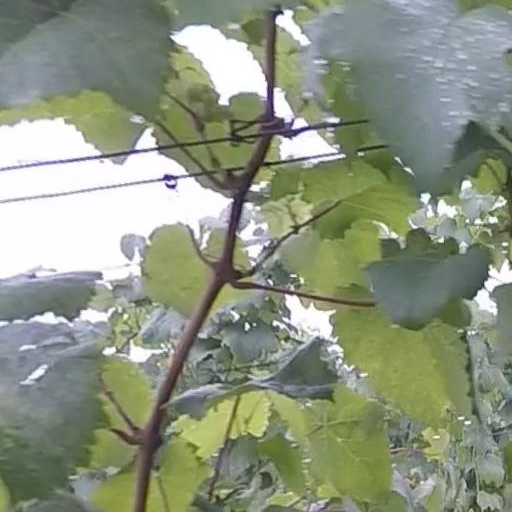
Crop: grape